Grant High School (Portland, Oregon)

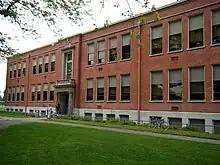
South end of Grant High School

GHS's mascot is the Grant General, in honor of its namesake General and 18th US President, Ulysses S. Grant.